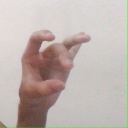
अक्षर: ओ